Cerebral cortex

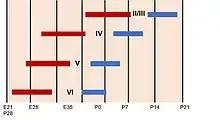
Neurogenesis is shown in red and lamination is shown in blue. Adapted from (Sur et al. 2001)

The cerebral cortex is composed of a heterogenous population of cells that give rise to different cell types. The majority of these cells are derived from radial glia migration that form the different cell types of the neocortex and it is a period associated with an increase in neurogenesis. Similarly, the process of neurogenesis regulates lamination to form the different layers of the cortex. During this process there is an increase in the restriction of cell fate that begins with earlier progenitors giving rise to any cell type in the cortex and later progenitors giving rise only to neurons of superficial layers. This differential cell fate creates an inside-out topography in the cortex with younger neurons in superficial layers and older neurons in deeper layers. In addition, laminar neurons are stopped in S or G2 phase in order to give a fine distinction between the different cortical layers. Laminar differentiation is not fully complete until after birth since during development laminar neurons are still sensitive to extrinsic signals and environmental cues.